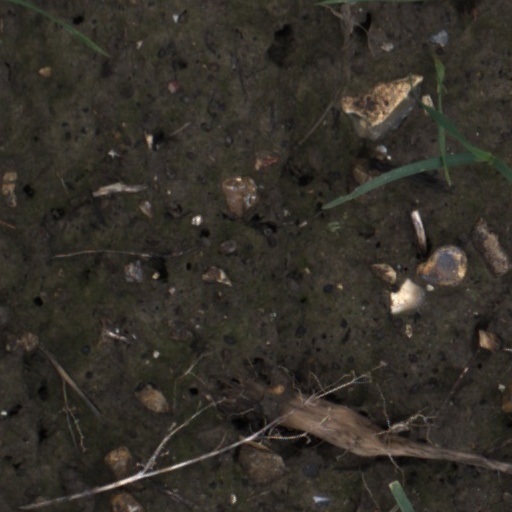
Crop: wheat